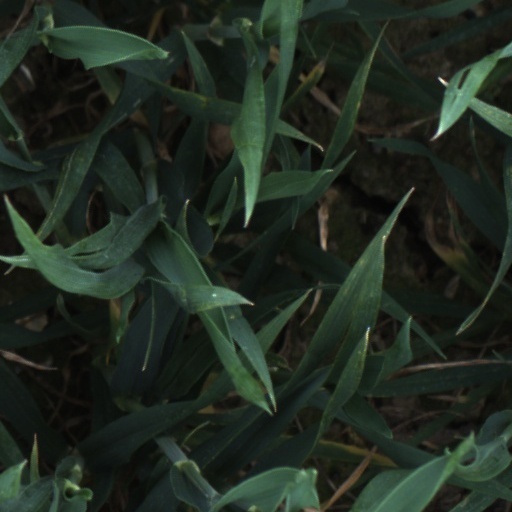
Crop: wheat